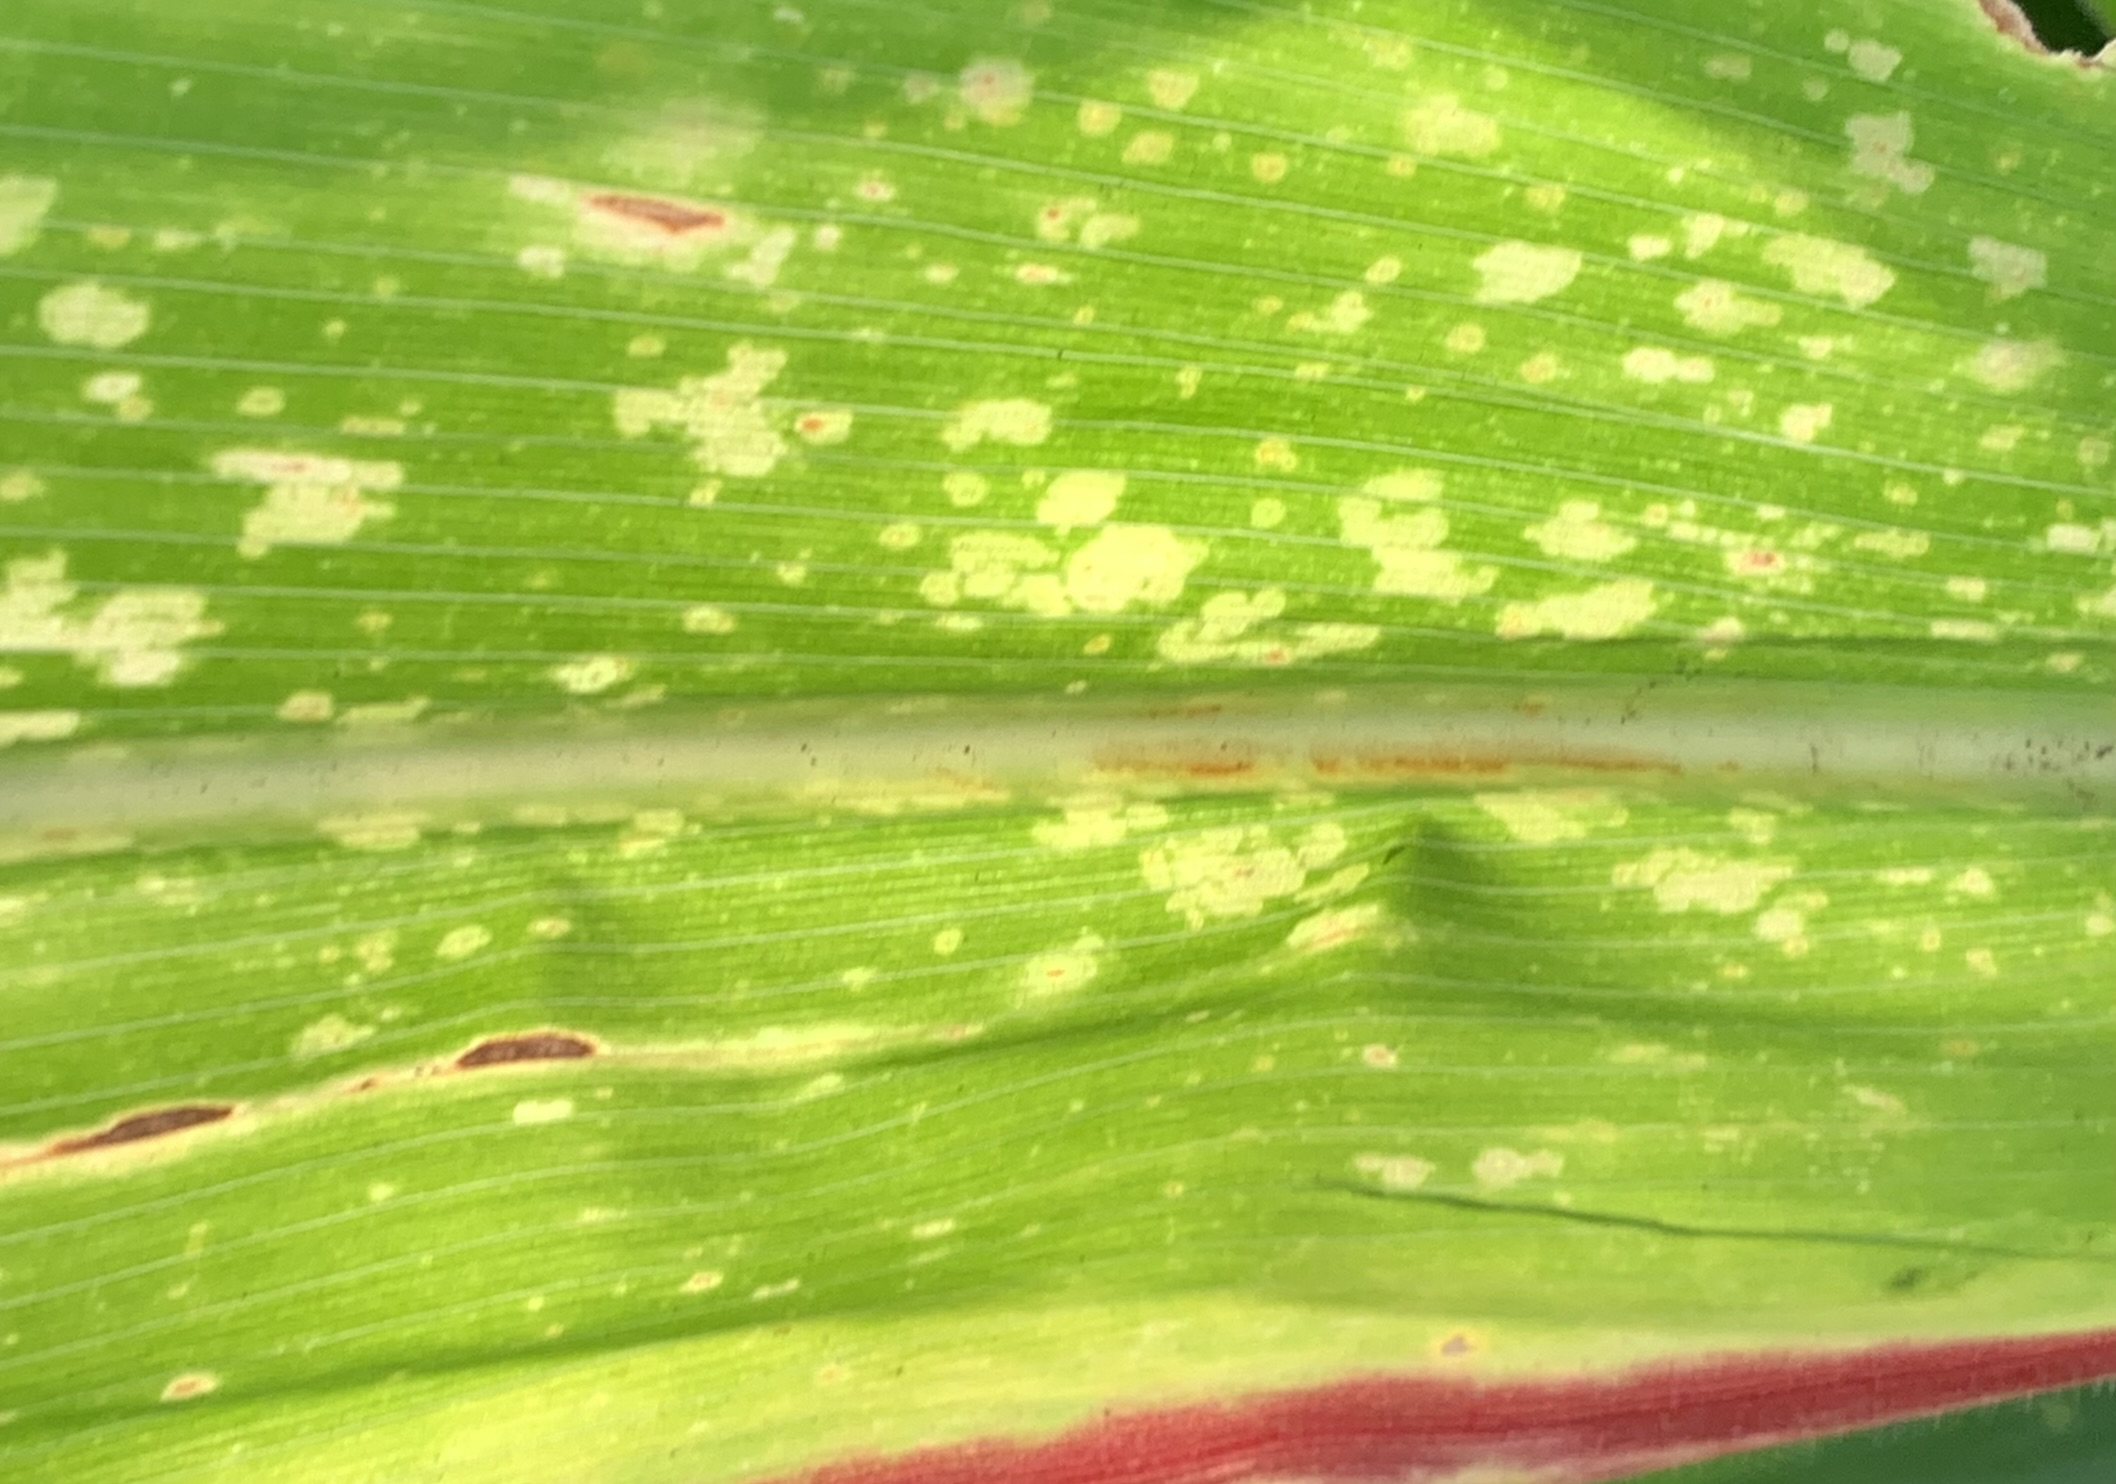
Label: MLN